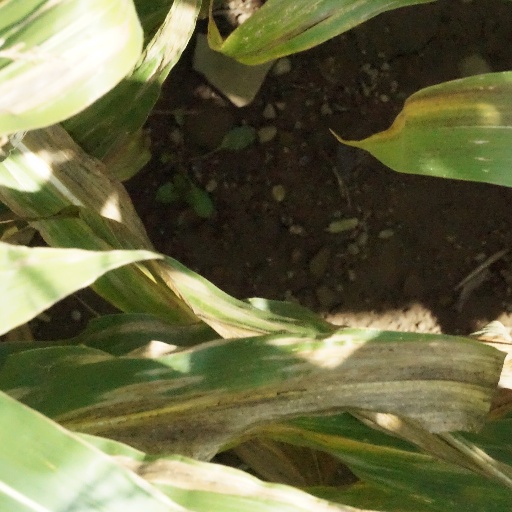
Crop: maize; corn